Vojdan Stojanovski

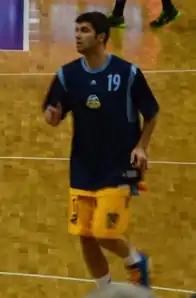
with Alba Berlin

Vojdan Stojanovski (born December 9, 1987) is a Macedonian professional basketball player who currently plays for MZT Skopje of the Macedonian League. He is (1.95 m) in height and plays at the shooting guard position. He is the twin brother of Damjan Stojanovski and the younger brother of former basketball player Ognen Stojanovski.